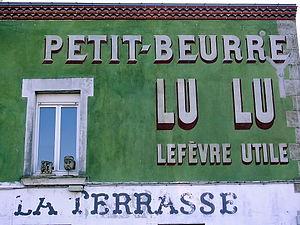
Un pignoniste est un peintre en publicités murales. Son nom vient du fait qu'il peignait souvent sur le pignon d'une maison afin que la publicité soit visible par tous, notamment par les automobilistes. Ce terme semble ne pas se trouver dans les dictionnaires, mais il était couramment utilisé entre eux par les gens de la profession.
Trentemoult est un ancien village de pêcheurs et de marins situé sur la rive gauche de la Loire, faisant partie de la commune de Rezé, au sud de Nantes, en Loire-Atlantique. Ses habitants sont appelés Trentemousins.
La publicité est une forme de communication de masse, dont le but est de fixer l'attention d'une cible visée afin de l'inciter à adopter un comportement souhaité : achat d'un produit, élection d'une personnalité politique, incitation à l'économie d'énergie, etc.
Une publicité murale ou mur réclame est un pan de mur, en général peint à la main, dont l'objet est d'indiquer la présence d'un magasin ou de faire la réclame d'un produit.
Le statut juridique de l'art urbain en France est complexe. On parle aussi de street art. Son statut juridique pose question pour de nombreuses raisons, notamment du fait que la création peut avoir été réalisée sans l'accord du propriétaire du support. Il convient d'en analyser les différents éléments : son statut légal, le droit de propriété, le droit d'auteur ainsi que la responsabilité légale en cas de non-respect du droit. Enfin, la jurisprudence, s'intéresse au droit d'auteur et souligne que l'auteur en est privé dans le cas où l'œuvre a été réalisée de manière illégale, sans l'accord du propriétaire du support.